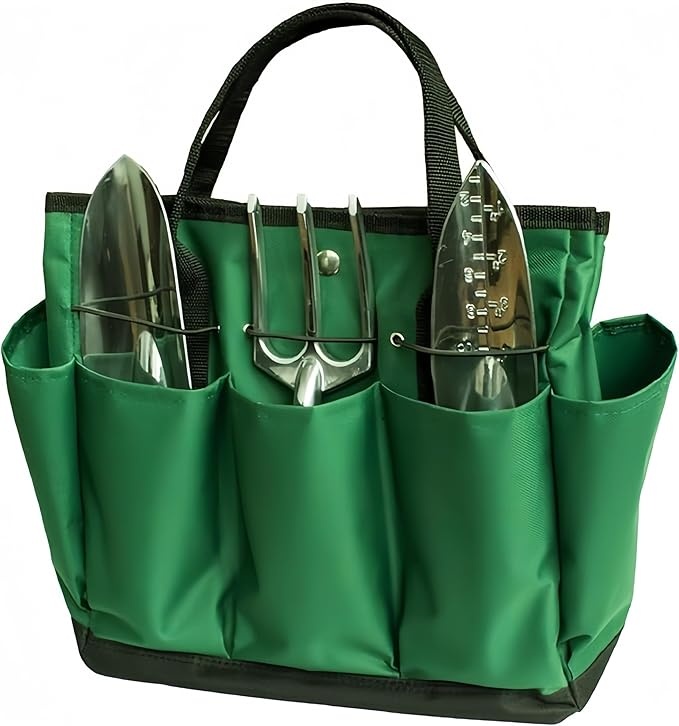
Gardening Tote Bag Garden Tool Bag Garden Tote Home Organizer Gardening Tool Kit Holder Oxford Bag Gardening Tools Organizer Tote Lawn Yard Bag with 8 Pockets
About This ★(Pack of 1)Gardening Tote Bag. Made of 600D Oxford cloth, sturdy and durable. Each to use. Elastic cord above pouches helps keep tools in place ★Double-Handled Tote Bag, convenient to use and bring. 8 Exterior Pockets ,which can hold hand tools ,seeds ,gardening gloves, spray bottle and more ★Bag Color: Green. Bag Dimensions: approx 34.3*17.2*30.5cm /13.5*6.7*12.0 inch. Package Included : 1pcs Garden Tool bag. Please attention that The Tools are not included ★The center pocket can hold many different items or for carry whatever you want ★A Good Tool organizer for Indoor and Outdoor Gardening Home Garden Yard
Brand: KJingKeLai
Category: Home & Garden > Lawn & Garden > Gardening > Gardening Accessories > Gardening Totes